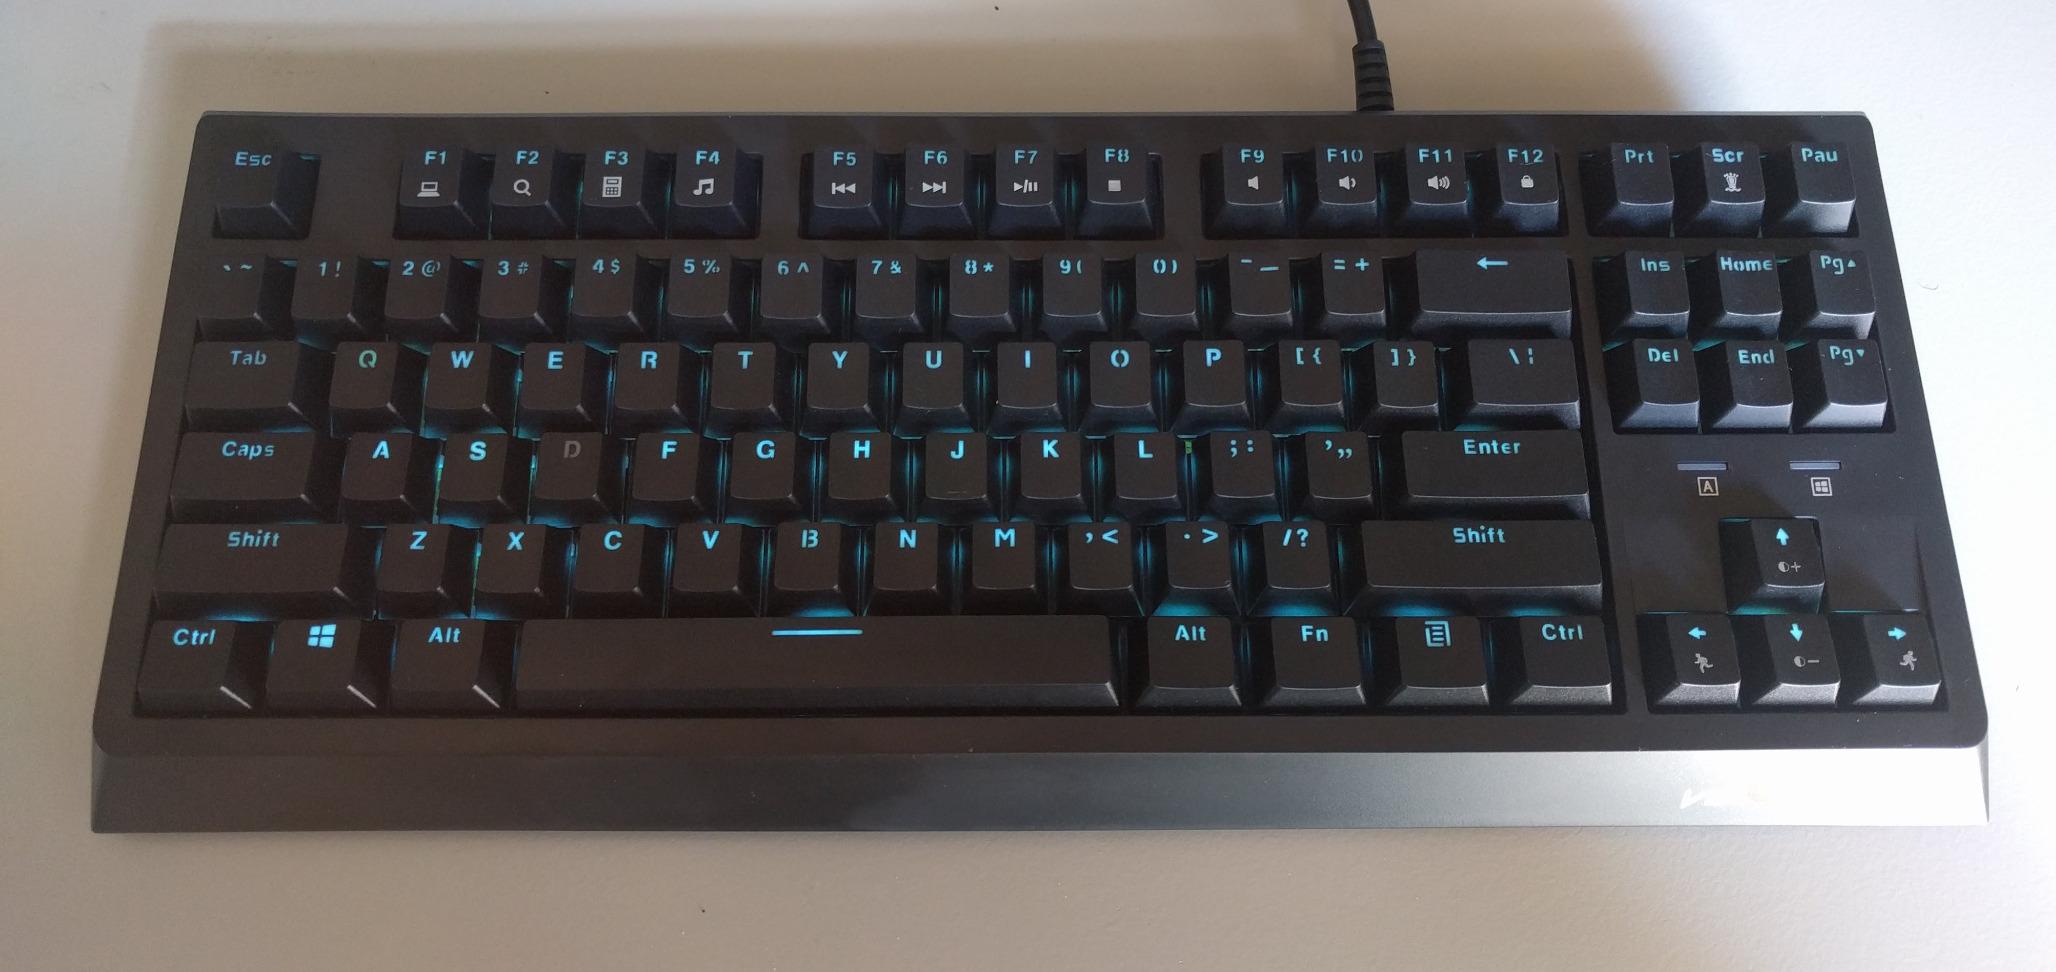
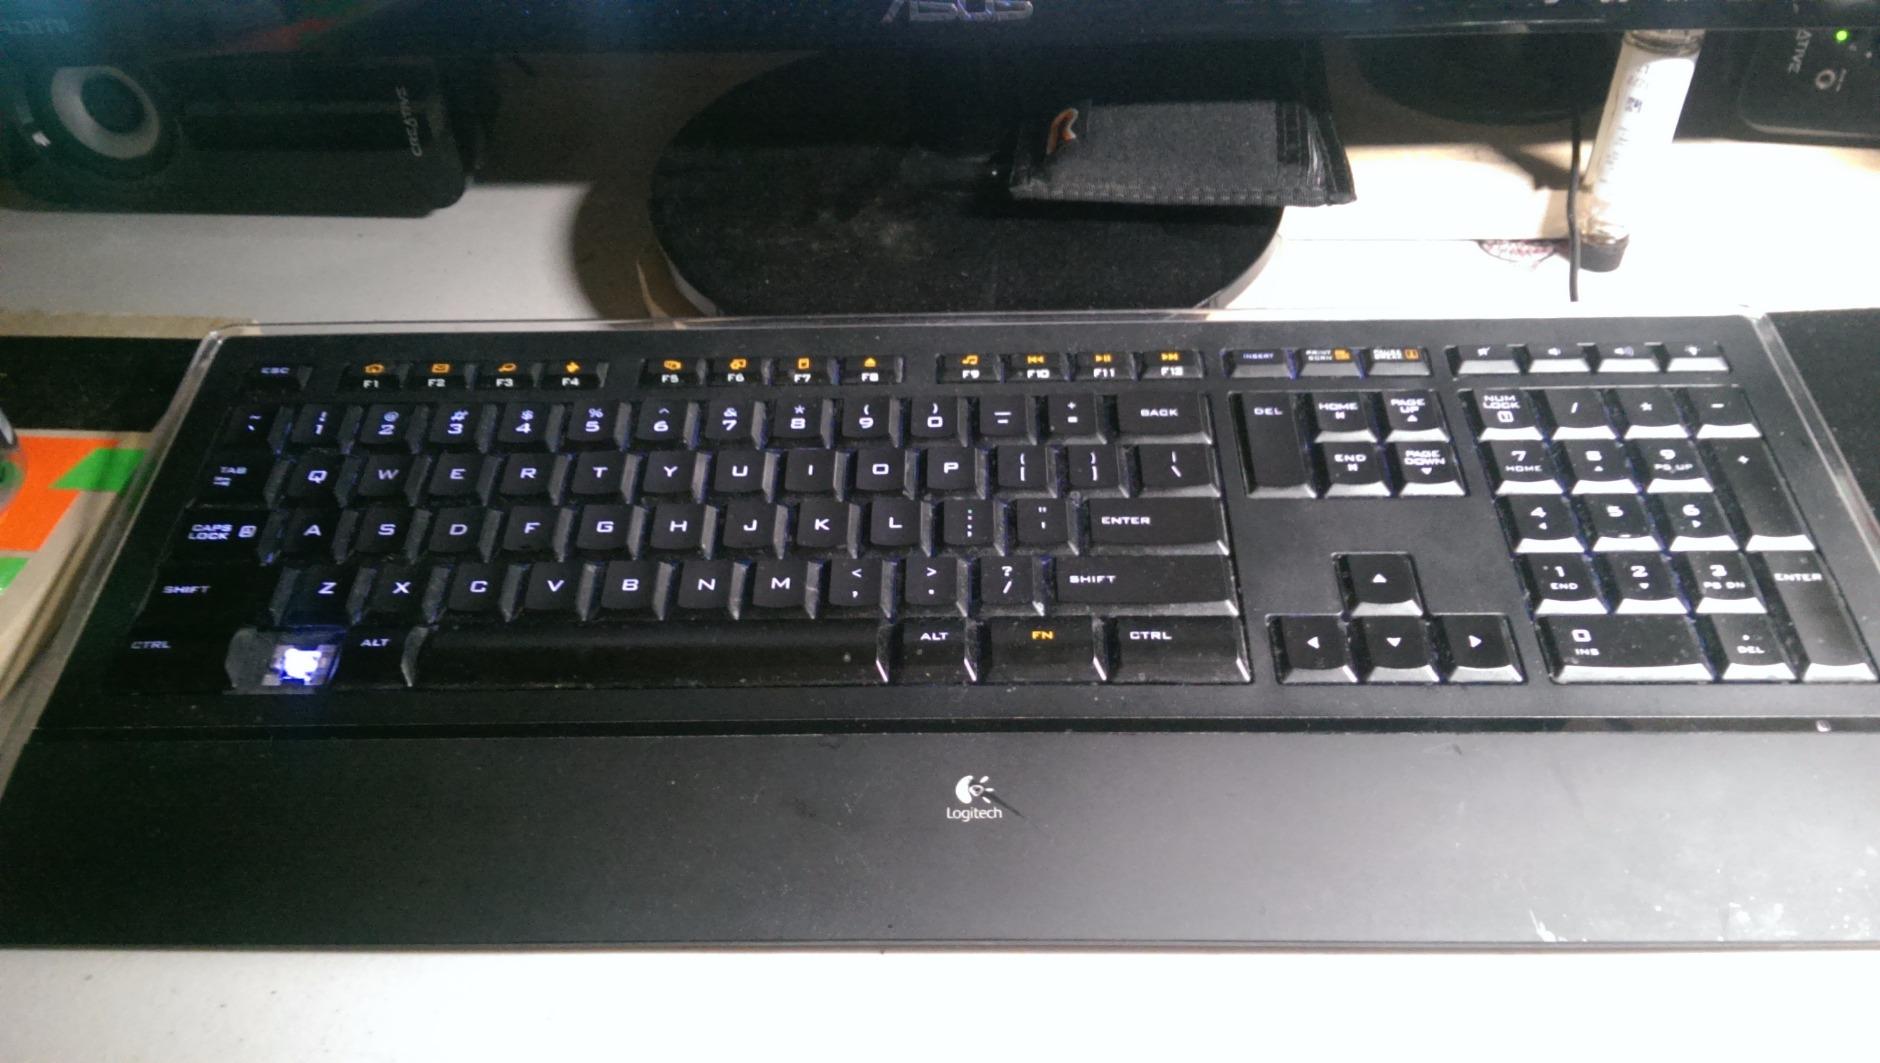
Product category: keyboard
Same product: no